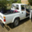
Label: pickup_truck